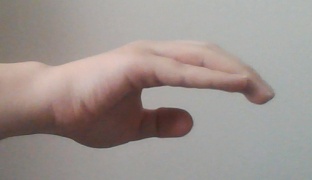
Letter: jeem